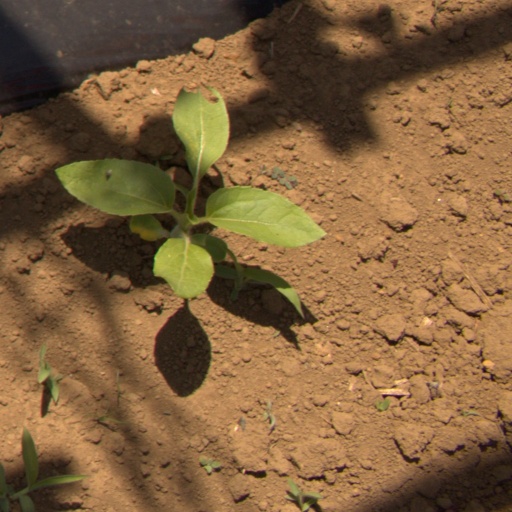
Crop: Jerusalem artichoke